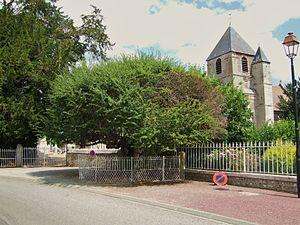
Aubépine de Bouquetot (Eure, Normandie, France) - Plantée vers 1360, c'est l'une des plus vieilles de France
L'Aubépine lisse, Aubépine à deux styles ou Aubépine épineuse est une plante du genre Crataegus appartenant à la famille des Rosaceae.
Crataegus est un genre d'arbres ou arbustes épineux de l'hémisphère nord, appartenant à la famille des Rosacées, communément appelés des aubépines.
L’épine de Bouquetot est une aubépine blanche âgée d’environ six siècles. Elle est située à Bouquetot, commune de l’Eure en Normandie. Cet arbre labellisé « remarquable » depuis janvier 2001 ne fait l’objet d’aucune croyance populaire ou religieuse, il a seulement un rôle majeur dans la vie de la commune, notamment par son lien avec la grande partie des festivités de la commune.
Bouquetot est une commune française située dans le département de l'Eure, en région Normandie.